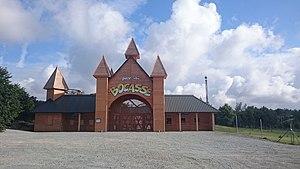
L'entrée du Parc du Bocasse
Le Parc du Bocasse est un parc à thème français situé au Bocasse, en Seine-Maritime dans la Région Normandie à 28 km au Nord de Rouen. Le parc a comme mascottes deux abeilles du nom de Buzzy et Apicouette.